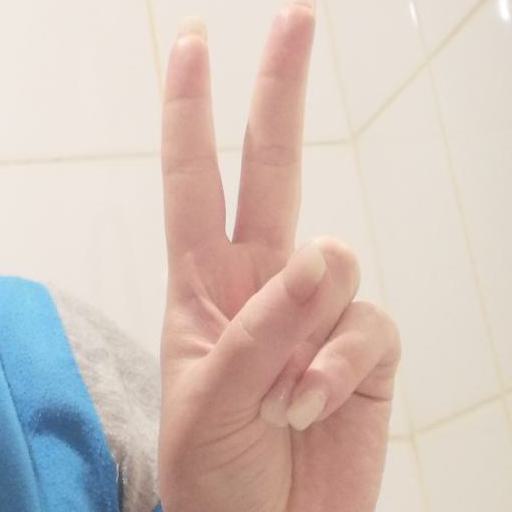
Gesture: peace